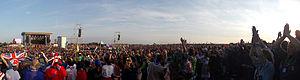
cérémonie d'ouverture du 22. Jamboree 2011